Jennifer Lopez

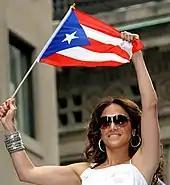
Lopez waving the Puerto Rican flag in 2009 at the Puerto Rican Day Parade in Manhattan

Following the September 11 attacks, Lopez was heavily involved in charitable activities. Joining other artists, she was featured on charitable singles such as "What's Going On" and "El Ultimo Adios (The Last Goodbye)", which benefited people affected by the tragedy. In February 2007, Lopez was honored with the Artists for Amnesty prize by Amnesty International for her work in "Bordertown", which shed light on the hundreds of feminicides in Ciudad Juárez. Lopez described it as "one of the world's most shocking and disturbing, underreported crimes against humanity". That year, one dollar from each ticket sold at Lopez and Anthony's co-headlining North American concert tour, which grossed an estimated $10 million, was donated to the Run for Something Better program, which fights childhood obesity.